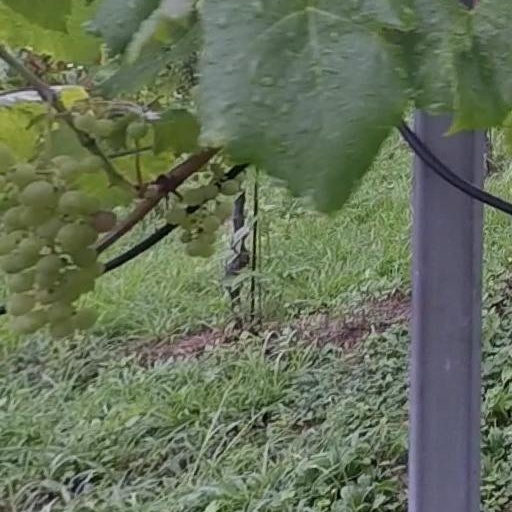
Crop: grape